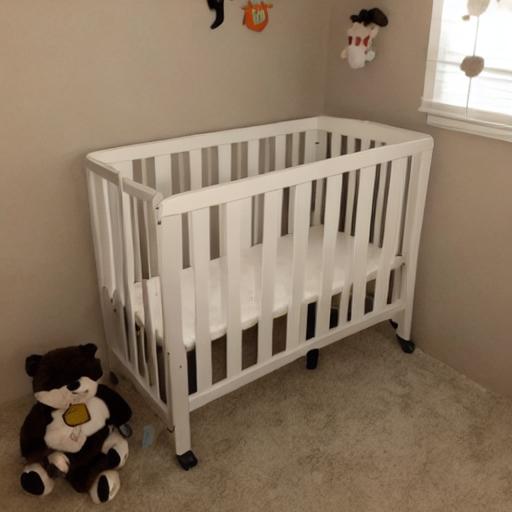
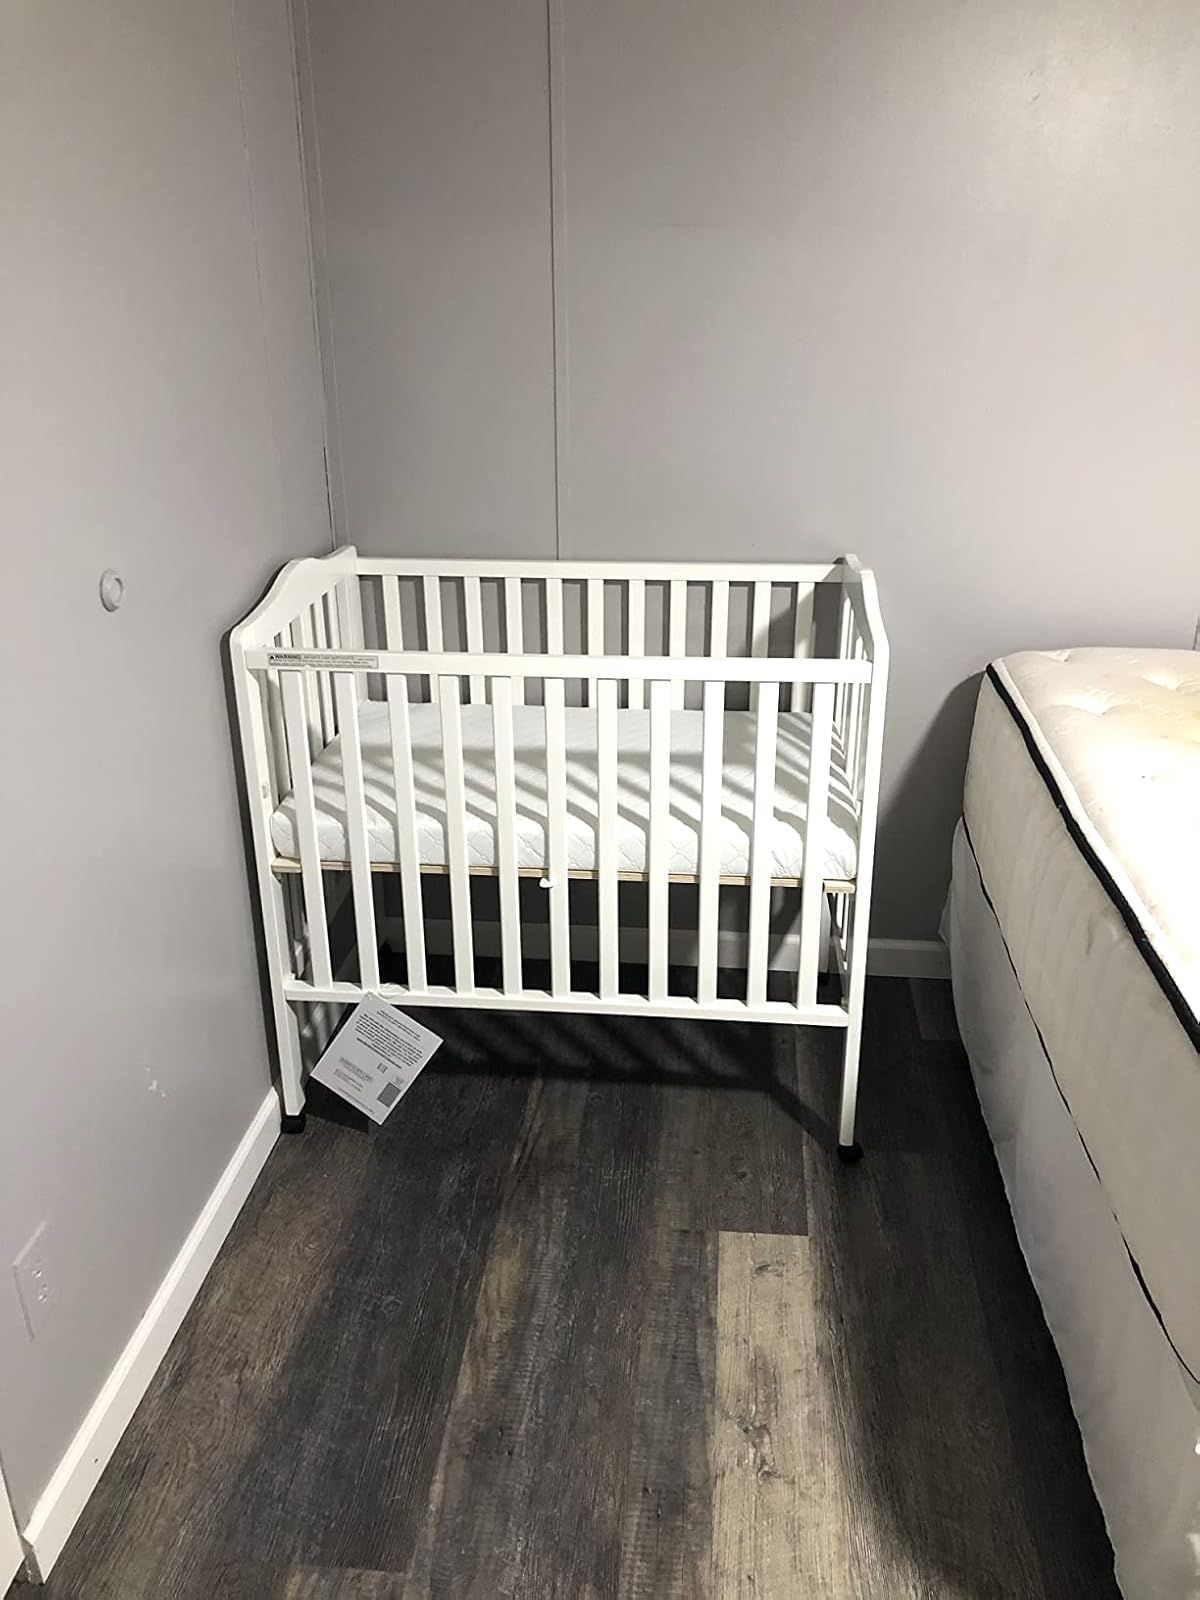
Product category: products_crib
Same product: no